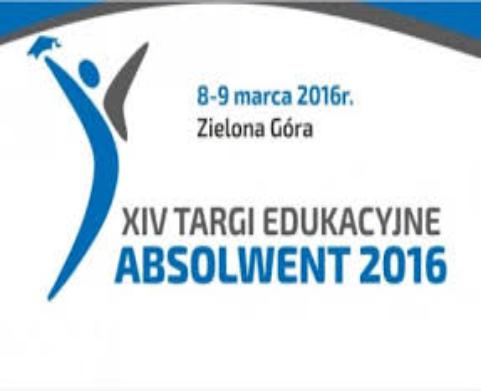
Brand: Absolwent
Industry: Others